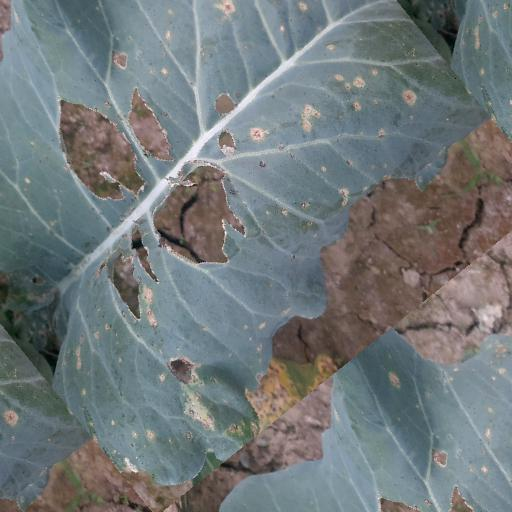
Label: Black Rot